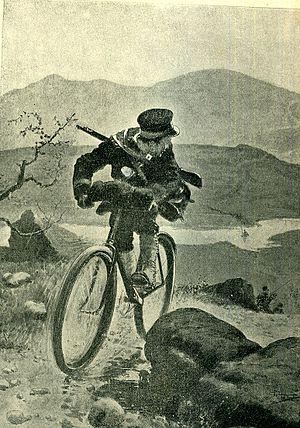
Un courrier japonais poursuivi par les Cosaques